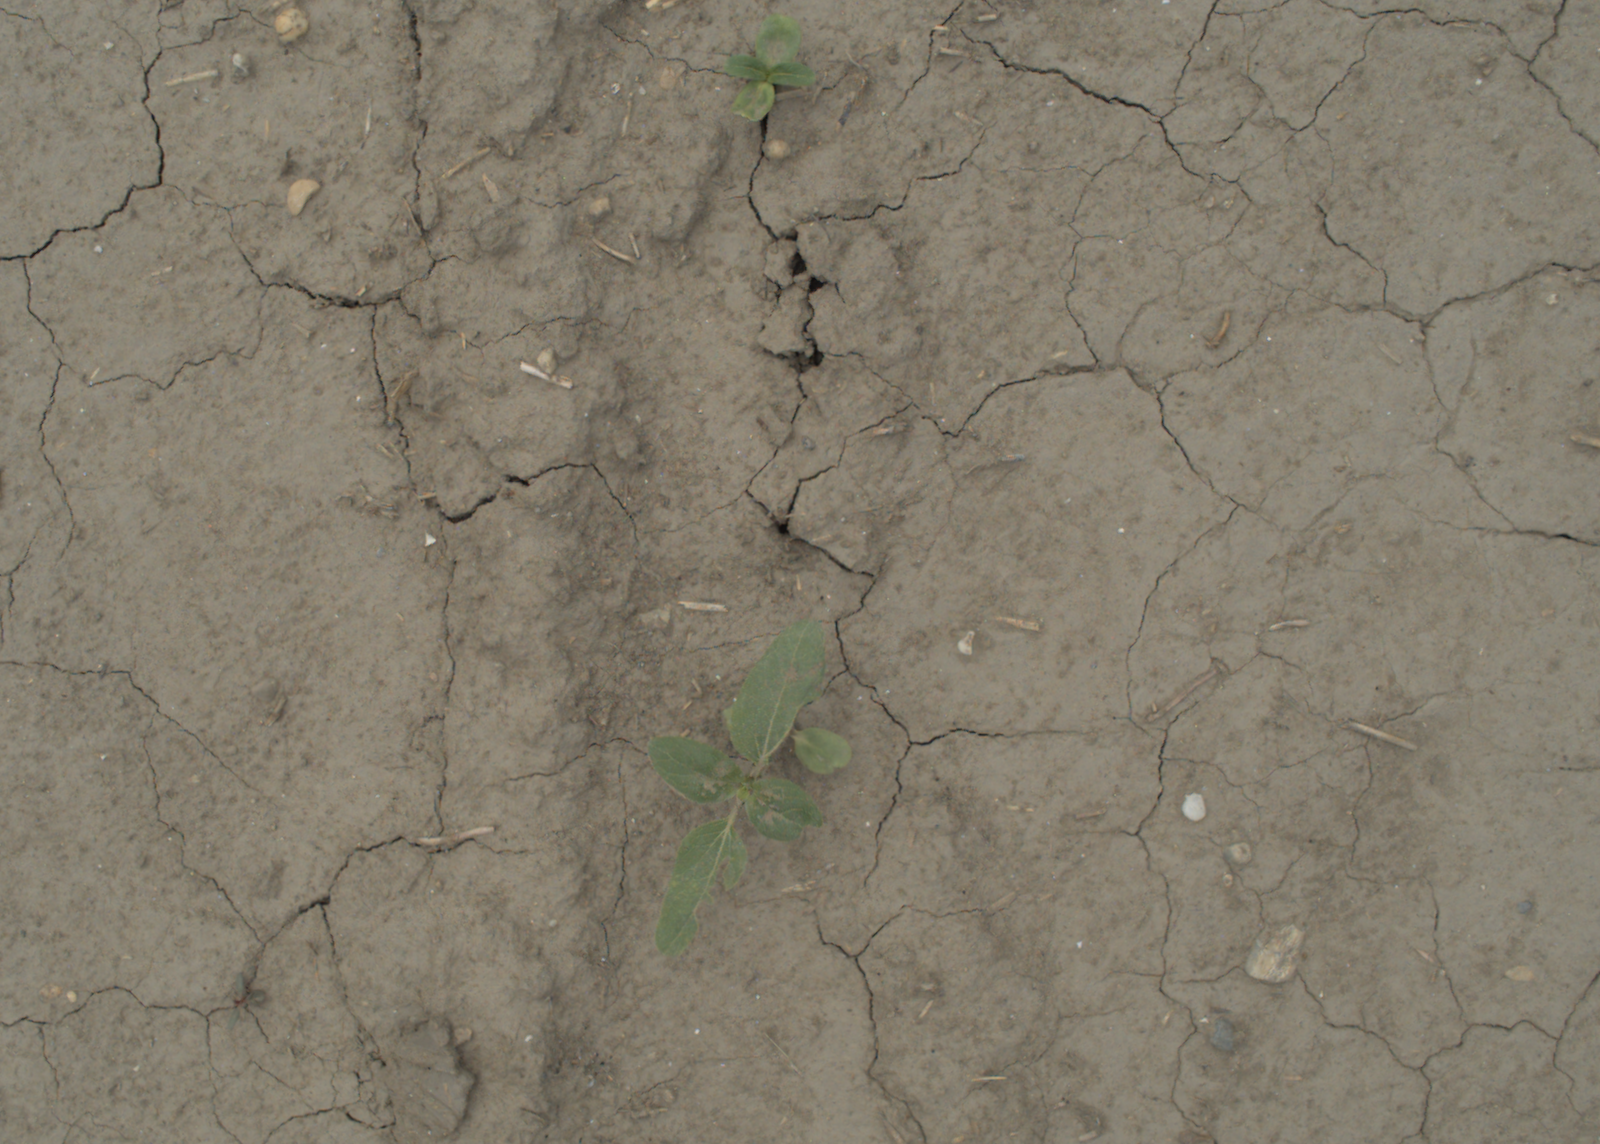
Capture date: 05.07.2021 13:08:03
Weather: cloudy
Wind: medium
Seeding date: 08.06.2021
Plant canopy height (mm): 961